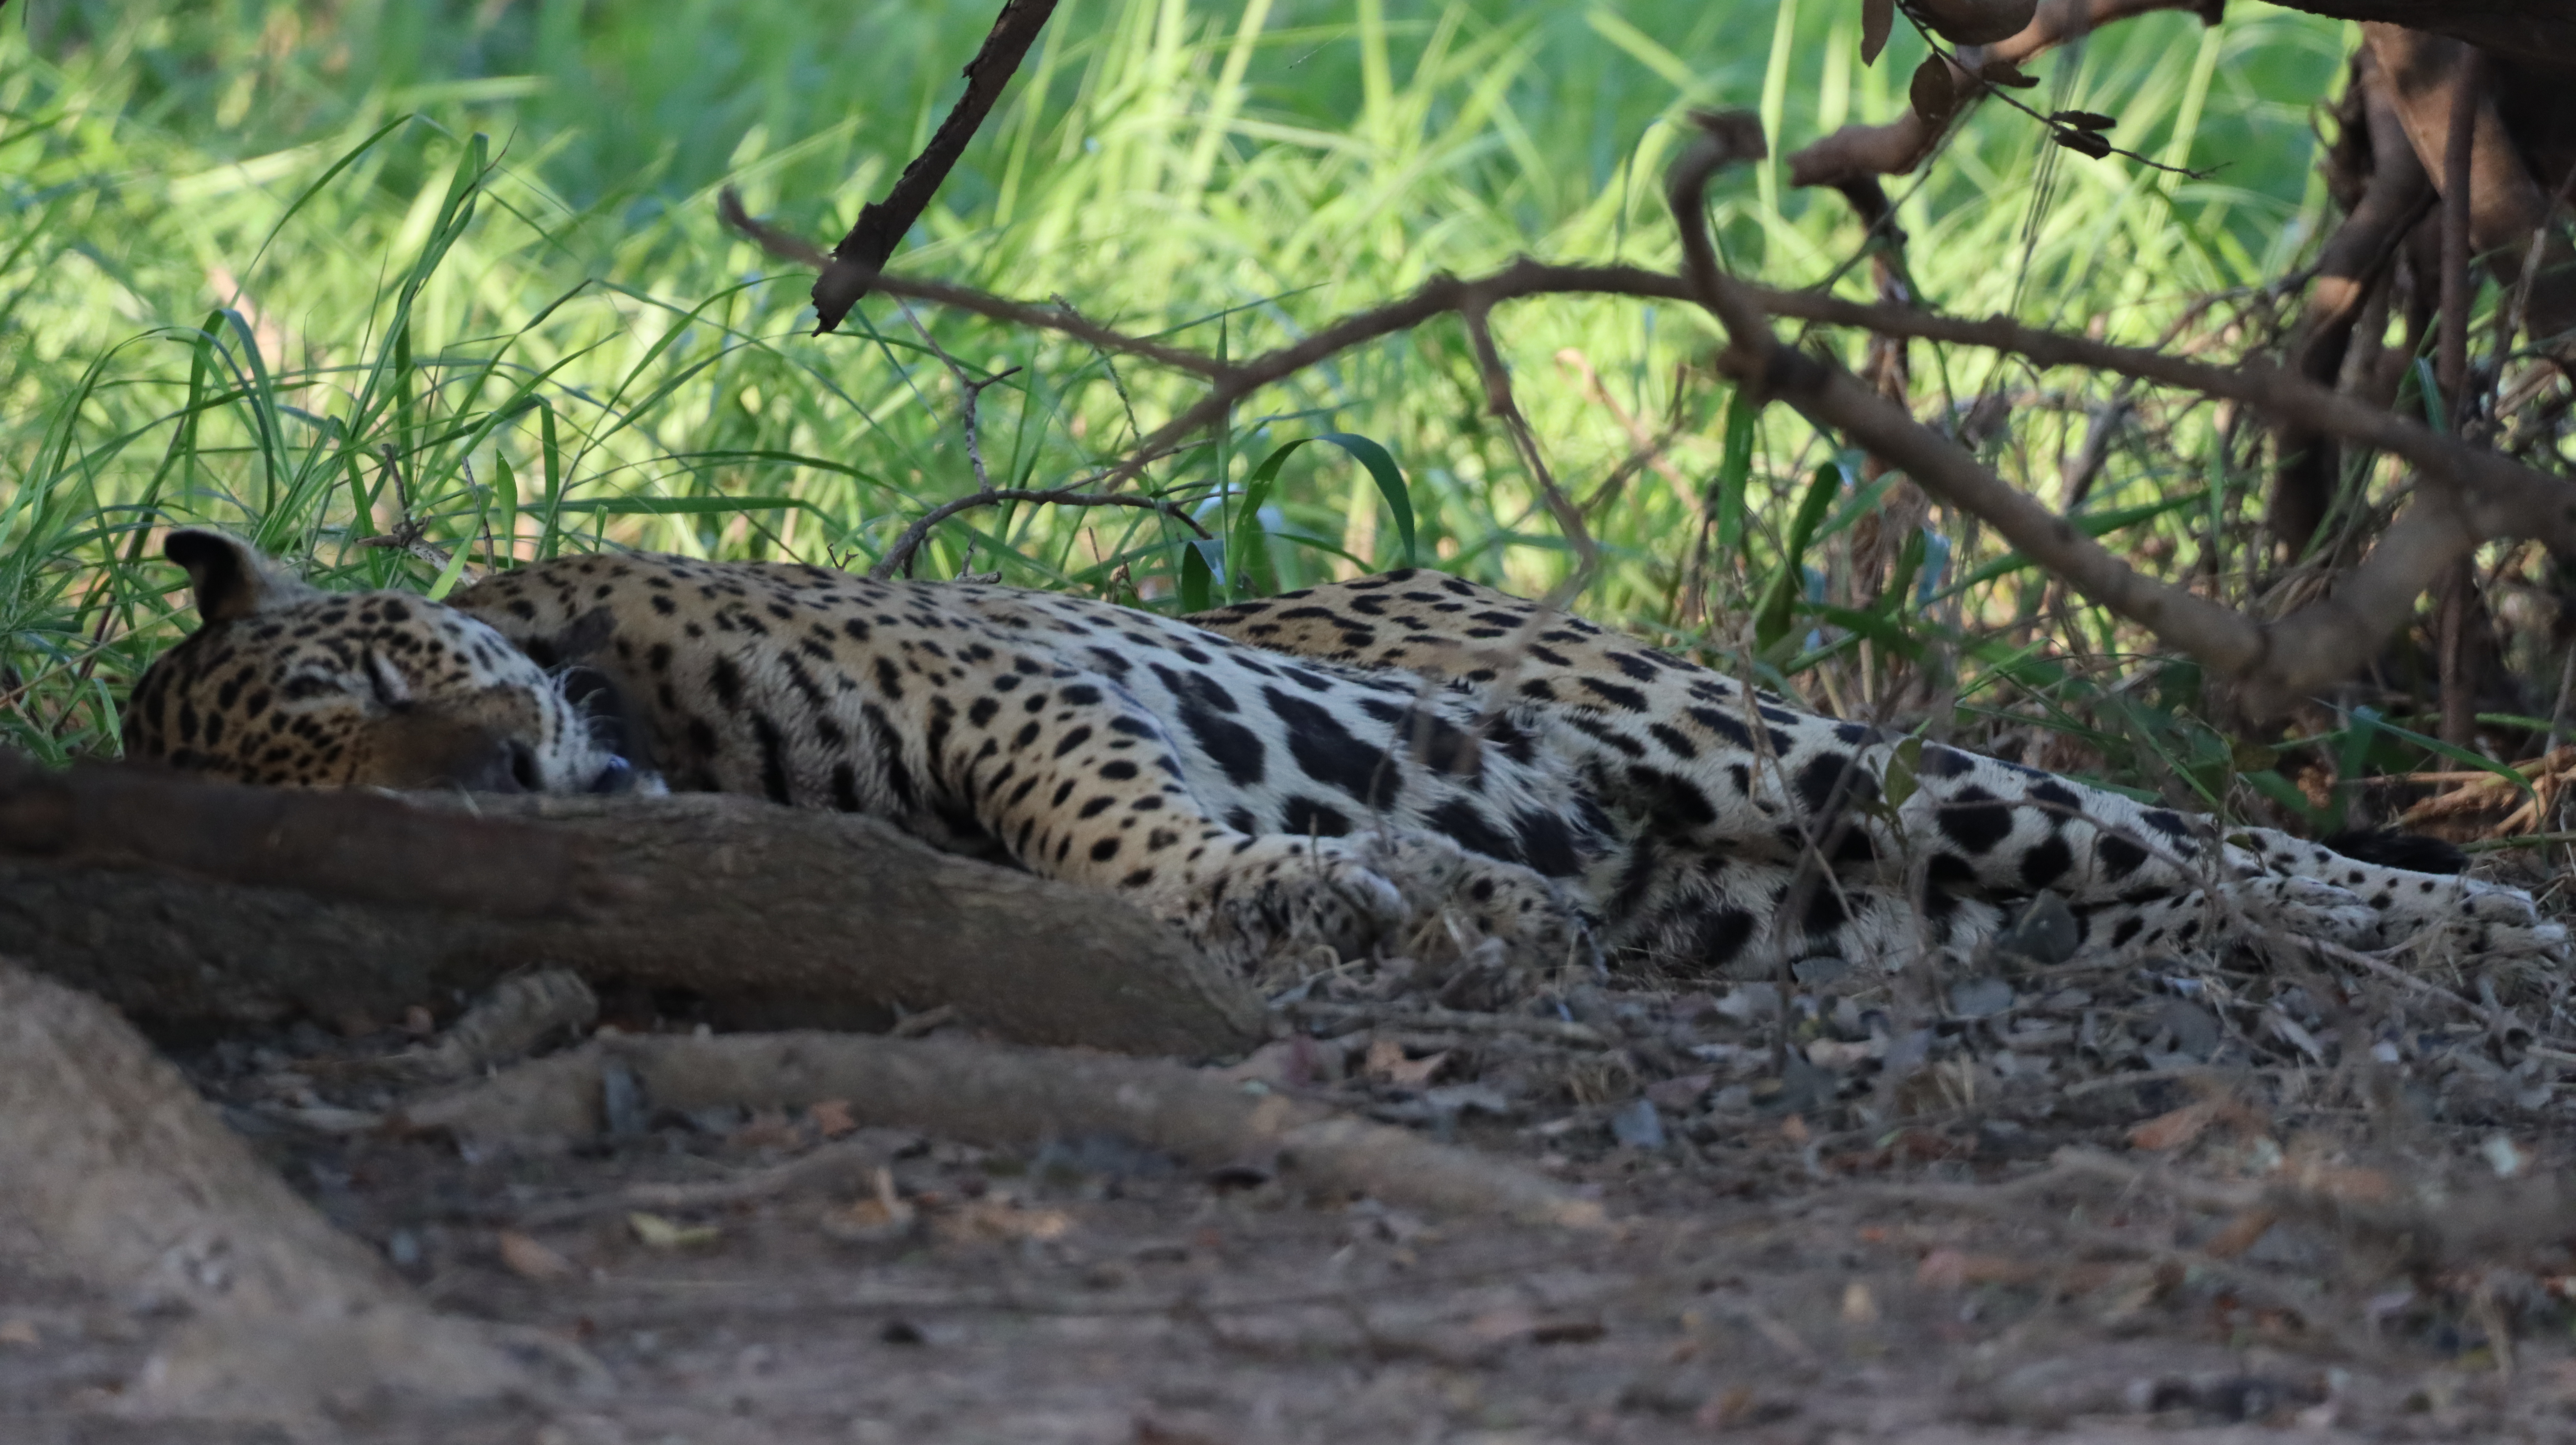
Jaguar: Ousado